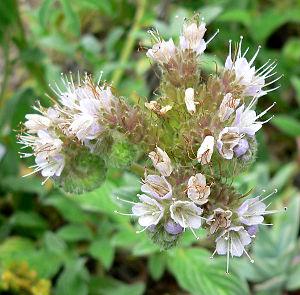
Phacelia est un genre botanique de la famille des Hydrophyllaceae selon la classification classique de Cronquist, des Boraginaceae selon la classification phylogénétique APG IV. Il comprend environ cent cinquante espèces de plantes annuelles, bisannuelles ou vivaces dont certaines sont arbustives, toutes originaires des Amériques.